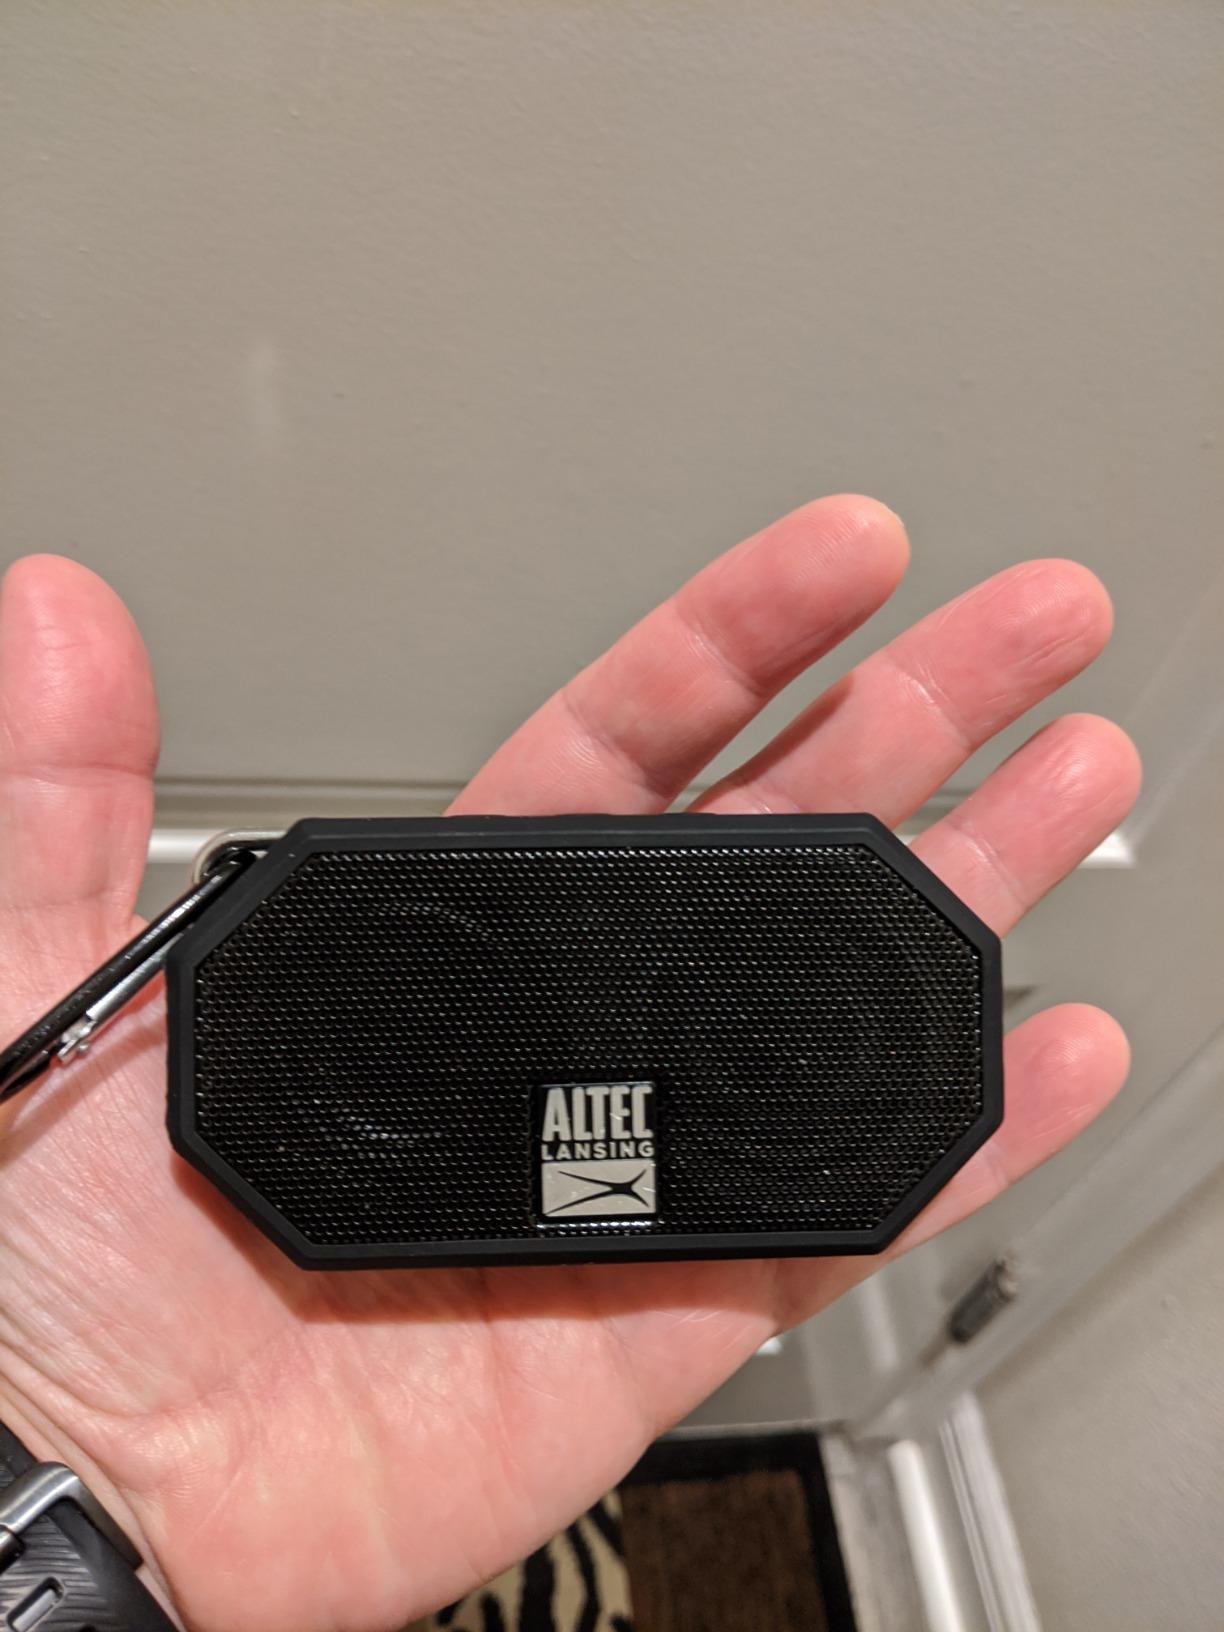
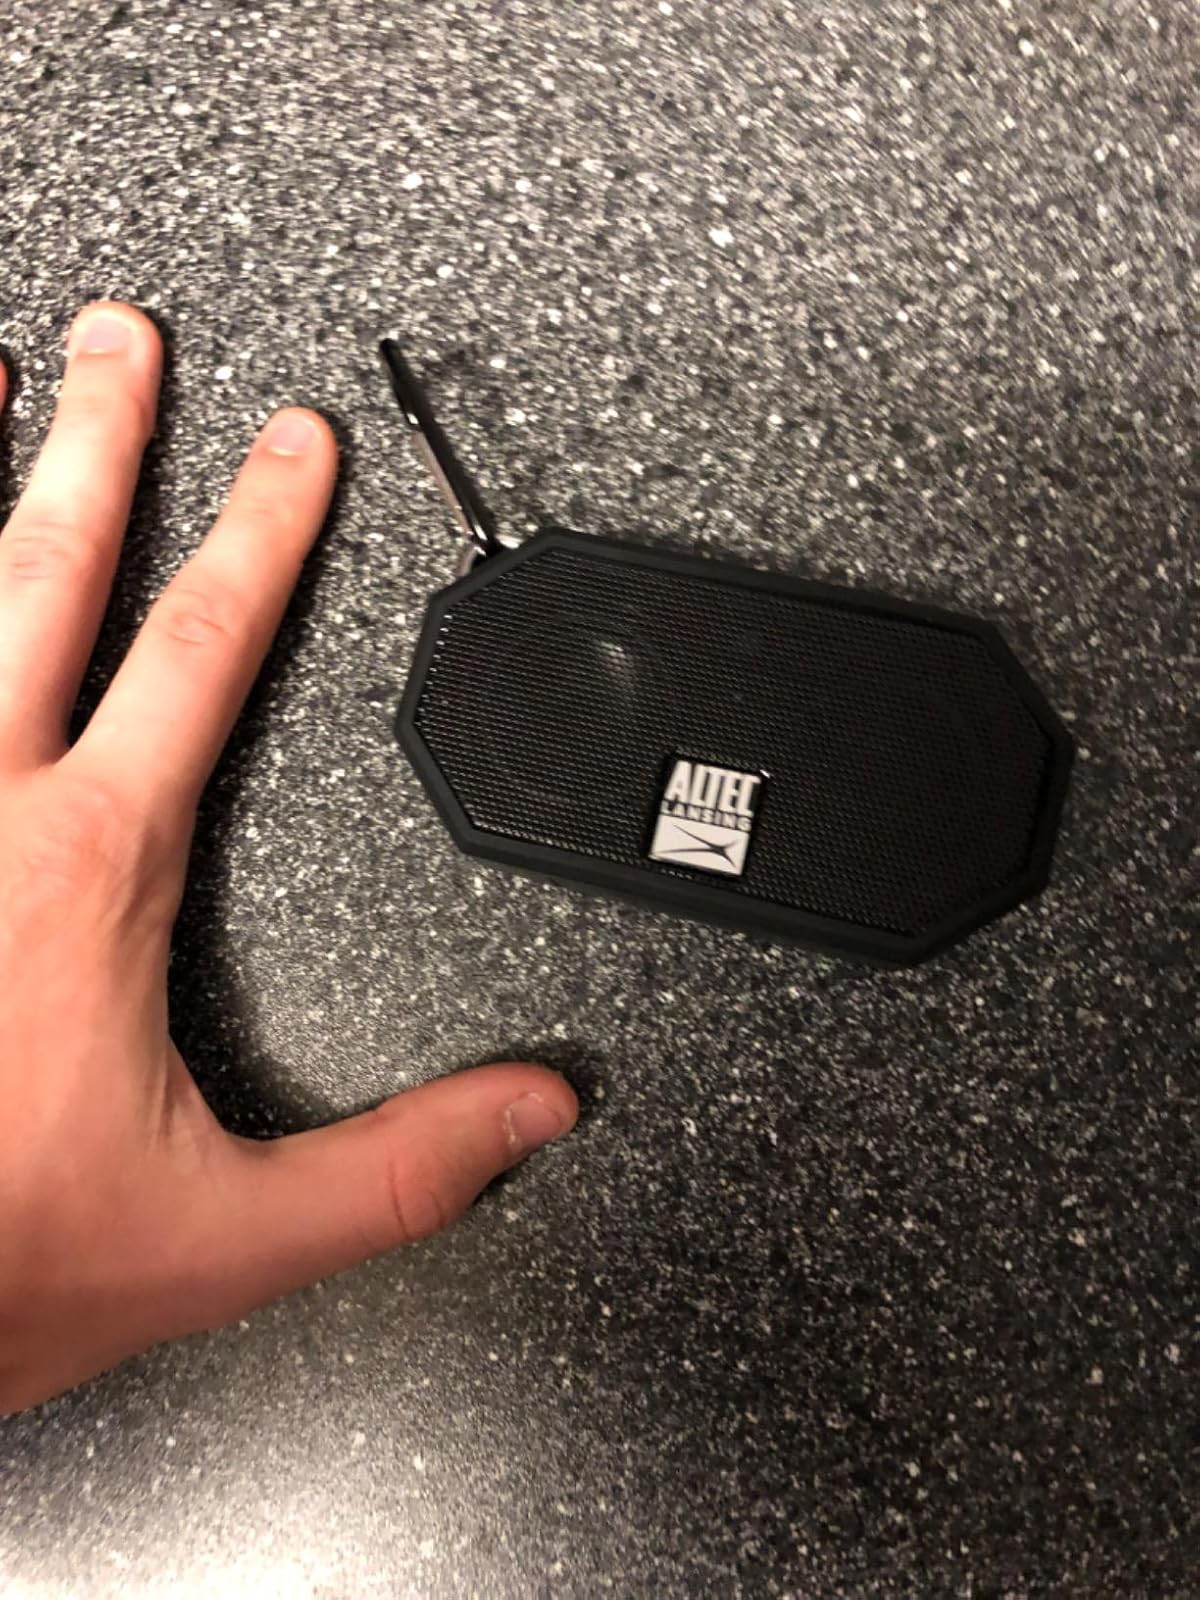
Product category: speaker
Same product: yes